Potturi Venkateswara Rao

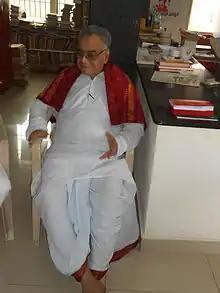
Potturi Venkateswara Rao.

Potturi Venkateswara Rao (8 February 1934 – 5 March 2020) was an Indian Telugu language journalist. He worked with all major Telugu dailies like "Andhra Bhoomi", "Eenadu", "Andhra Prabha" and "Udayam".